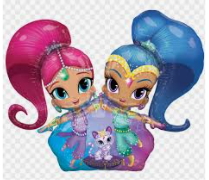
Portrait style: Cartoon Portrait